Spencer Davis (racing driver)

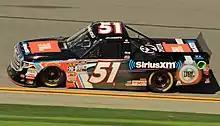
Davis racing at Daytona in 2018

Spencer Scott Davis (born November 29, 1998) is an American professional stock car racing driver and team owner, who currently competes part-time in the ARCA Menards Series West, driving the No. 42 Chevrolet SS for Cook Racing Technologies and part-time in the ARCA Menards Series East, driving the No. 63 Chevrolet SS for Spraker Racing Enterprises. He also competes part-time in the Whelen Modified Tour. He previously competed in the NASCAR Craftsman Truck Series, last driving the No. 04 Ford F-150 for Roper Racing.